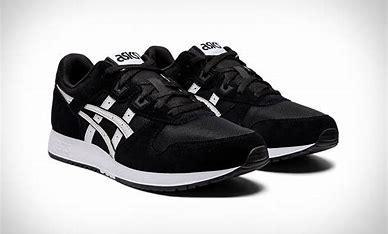
Brand: Asics
Model: Lyte Classic